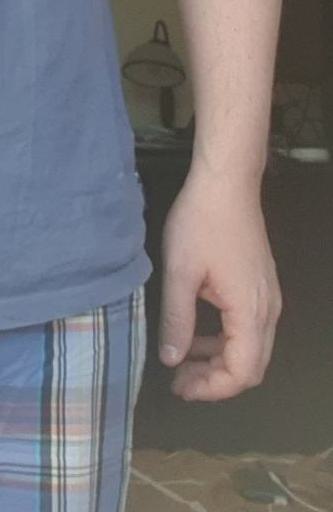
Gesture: no_gesture